Jeffrey Kluger

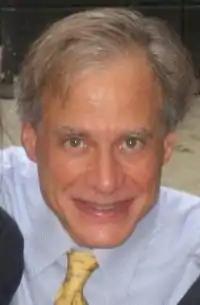

Jeffrey Kluger (born 1954) is an American editor at large at "Time" magazine and author of thirteen books on various topics, such as "The Narcissist Next Door" (2014); "Splendid Solution: Jonas Salk and the Conquest of Polio" (2005); "The Sibling Effect" (2011); and "Lost Moon: The Perilous Voyage of Apollo 13" (1994). The latter work was the basis for Ron Howard's film "Apollo 13" (1995). He is also the author of two novels for young adults: "Nacky Patcher and the Curse of the Dry-Land Boats" (2007) and "Freedom Stone" (2011), and one novel for adults—"Holdout" (2021).